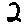
Label: 2